Tadeusz Zawadzki

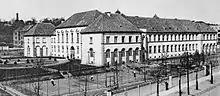
Tadeusz Zawadzki graduated from The Stefan Batory State Gymnasium in 1939

At the same time, in December 1939 and January 1940, he took part in the activities of small sabotage of a secret left-wing organization Polish People's Independence Action. From January to July 1940, he was a courier in the prison cell of the ZWZ (organized by Captain Zygmunt Hempel and Halina Starczewska-Chorążyna, later headed by Kazimierz Gorzkowski).